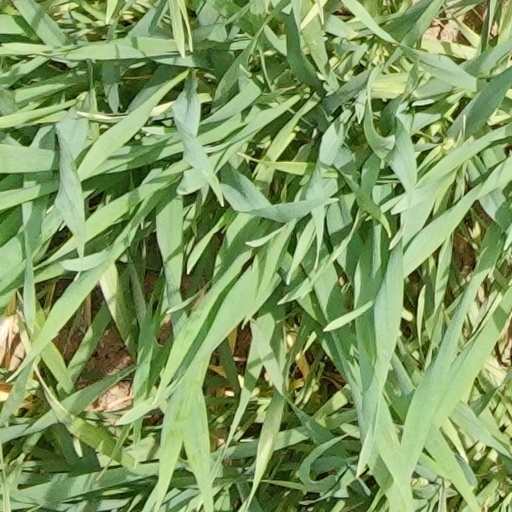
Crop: wheat